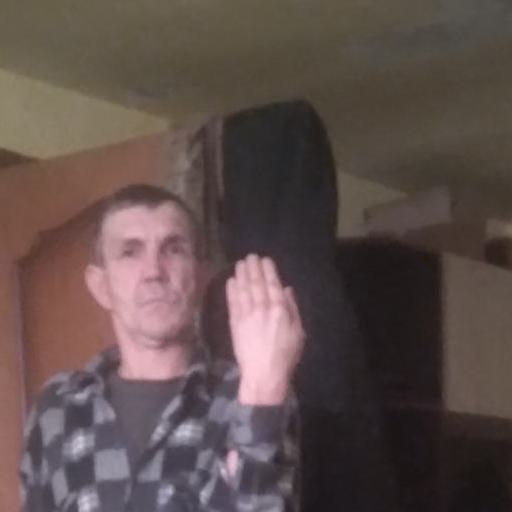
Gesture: stop_inverted